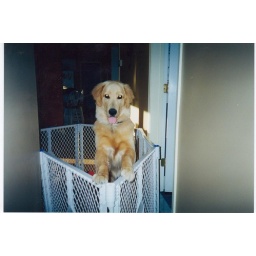
Frankie driving around the house in his puppy pen. Summer of 2000.